Ogechukwukanma Ogwo

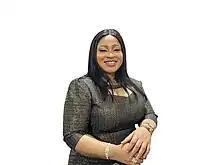
Ogechukwukanma Ogwo

Ogechukwukanma Ogwo is a Nigerian broadcaster and radio presenter who currently works as a presenter at Brila FM and as a sports analyst after a stint with Raypower FM. she has been a radio presenter for more than 12 years.